Nguyễn Thị Kim Ngân

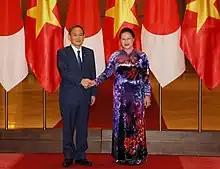
Chairwoman Ngân and Prime Minister Suga in 2020

In May 2011, she was elected Deputy Chair of the National Assembly. In 2013, she became a member of the 11th Politburo, the country's highest decision-making body. In 2016, she was elected Chair of the National Assembly, becoming the first woman in Vietnamese history to head the legislature and occupy one of the four pillars of leadership. She ranked second in the 12th Politburo after Former General Secretary Nguyễn Phú Trọng.